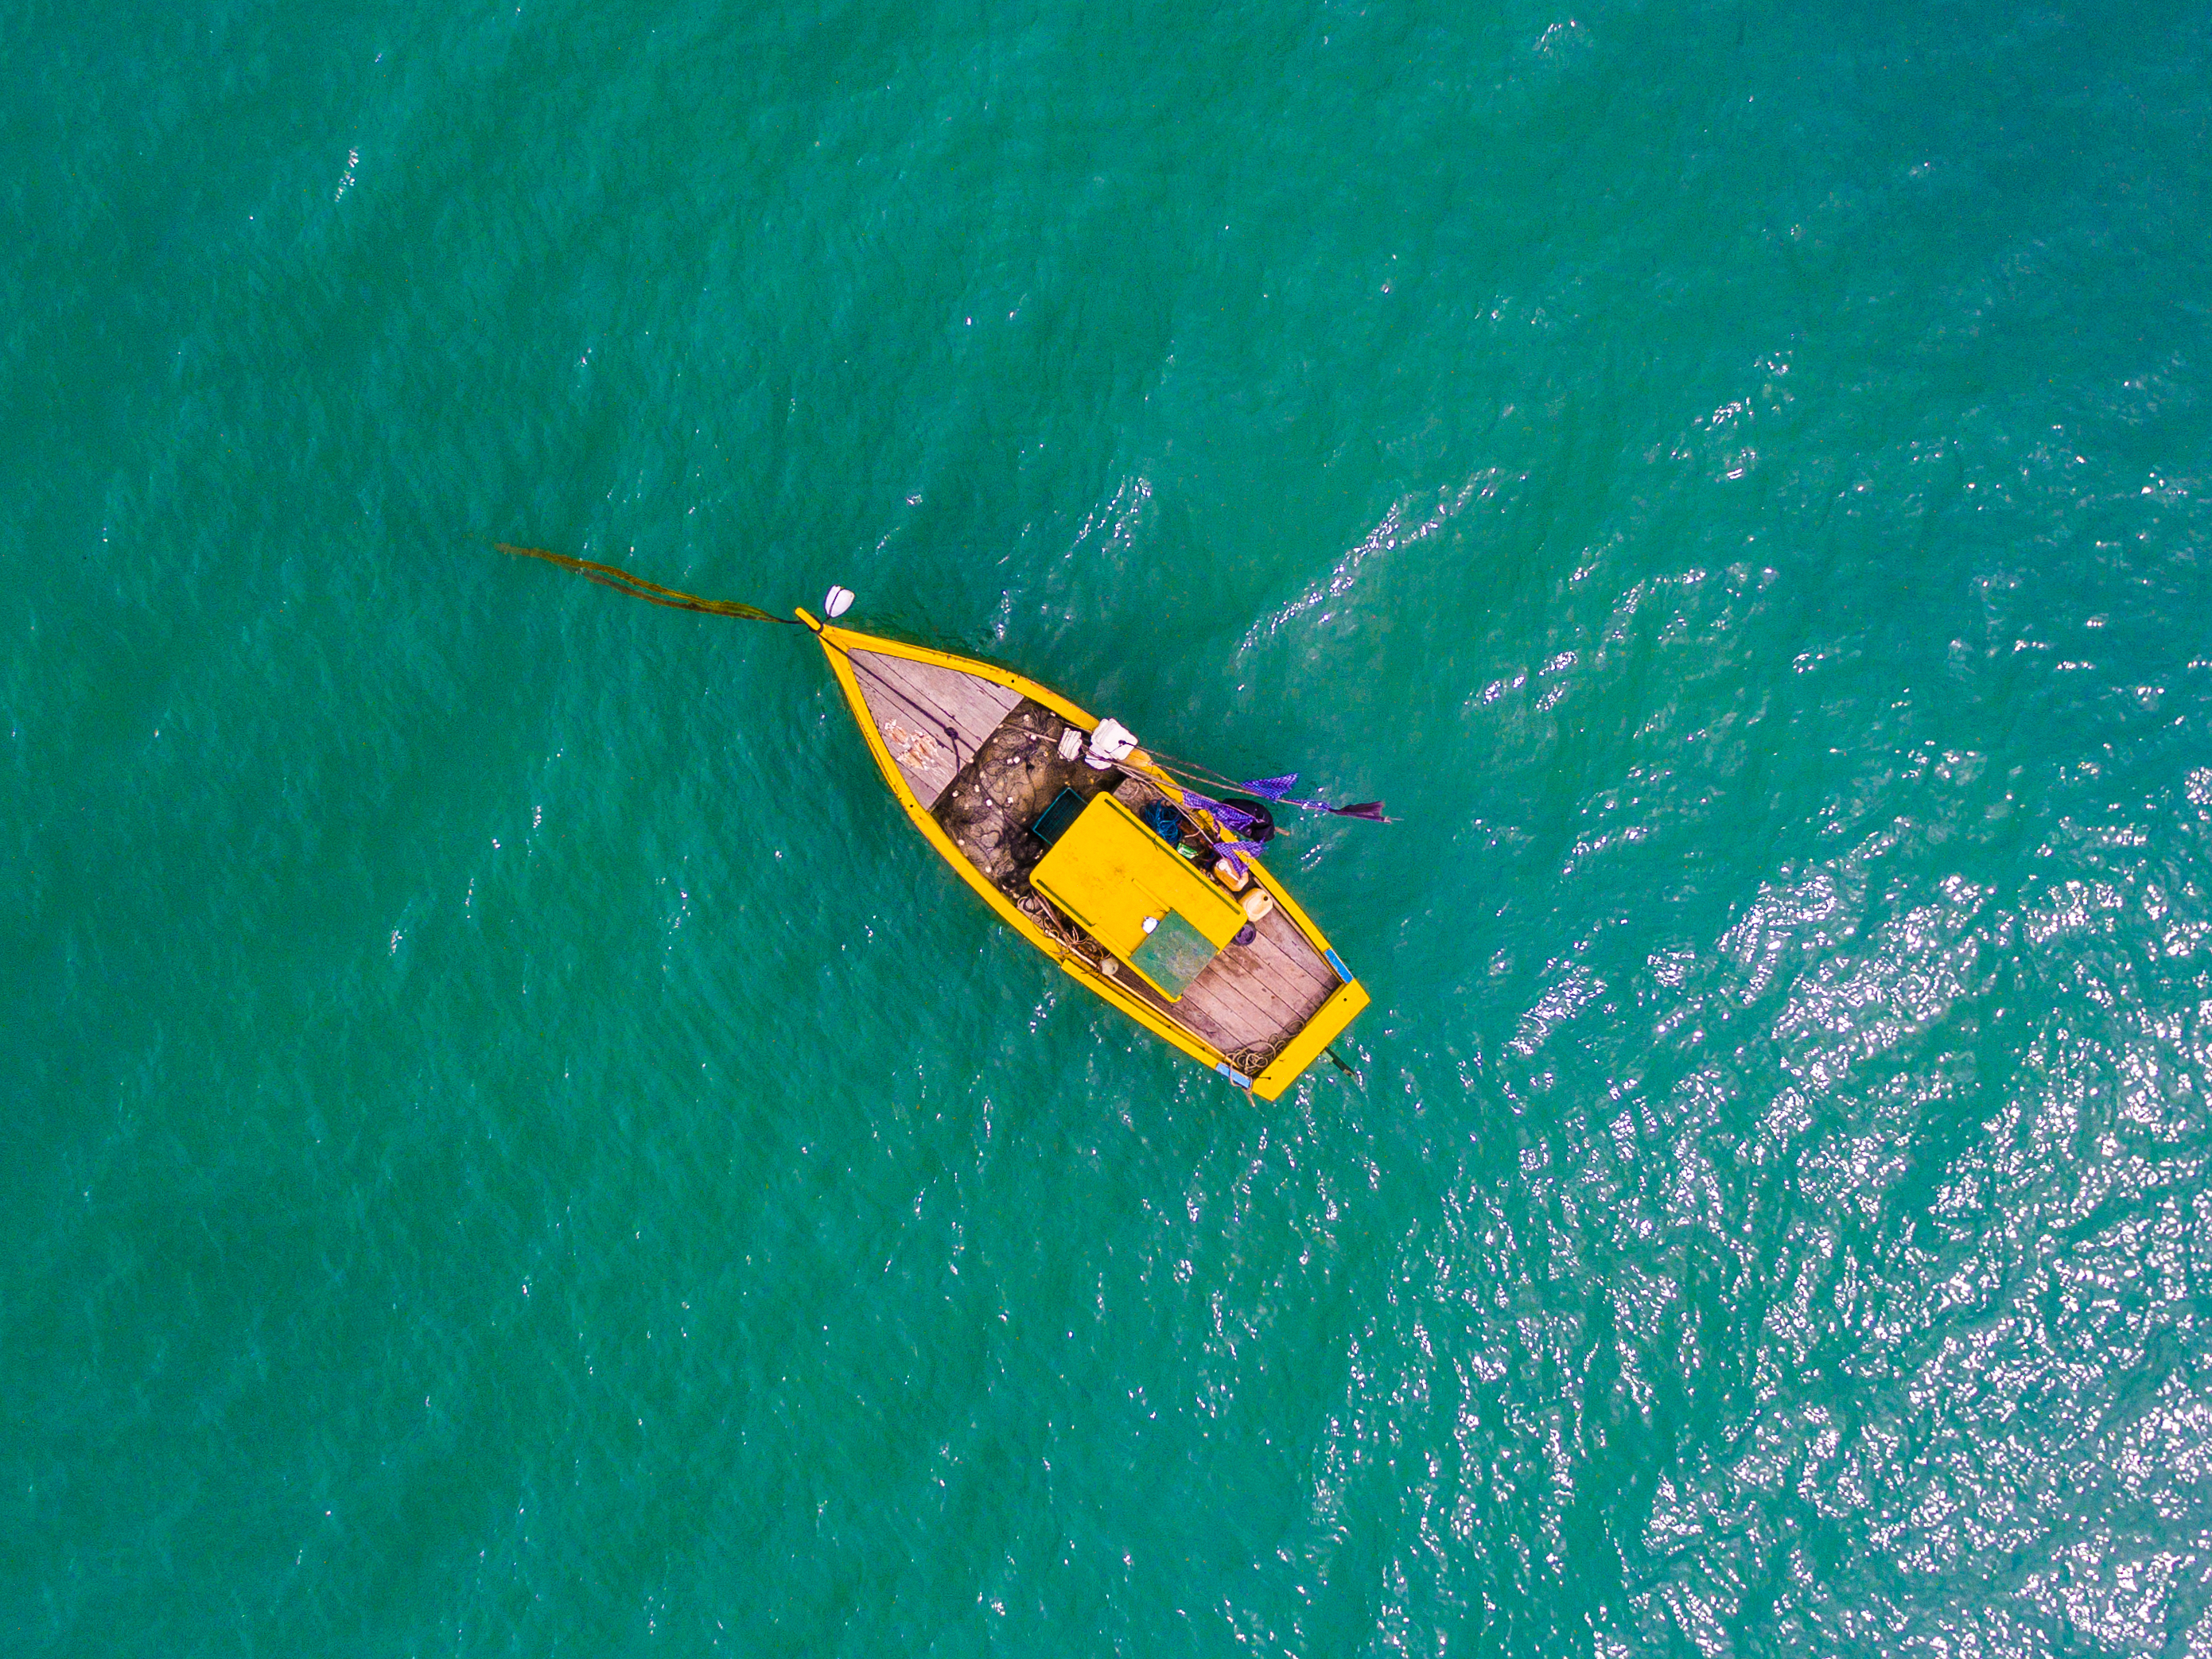
sea, ocean, boat, wave, oar, paddle, vehicle, kayak, aerial view, drone view, boating, watercraft, surfing equipment and supplies, watercraft rowing